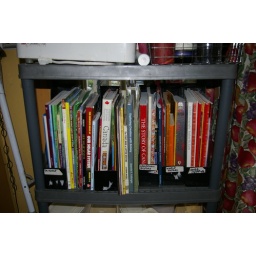
shelf in the kitchen with the books i read to them and hte text books